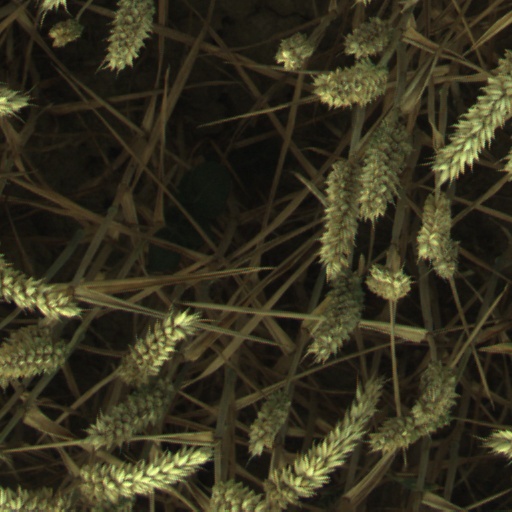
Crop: wheat